Nenne Sanguineti Poggi

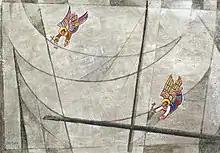
"Angeli di Lalibela" by Nenne Sanguineti Poggi

Poggi was commissioned for works by Emperor Haile Selassie of Ethiopia, creating public works in urban centers within both Eritrea and Ethiopia. Within these works, she sought to merge mid-20th century art movements with the African culture of her surroundings. She was also commissioned by others in the governments of Eritrea and Ethiopia, as well as private entities in the region. These large-scale mosaics were created in public squares, churches such as the Mariam Orthodox Cathedral in Asmara, the City Hall in Addis Ababa, United Nations buildings in Addis Ababa, and educational institutes. Her artwork involved both landscapes in the region and portraits of local residents, including both living portraits and expressionist works of others.